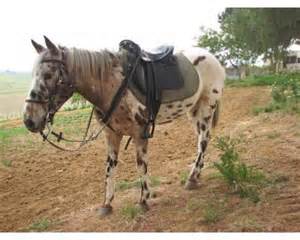
Label: cavallo